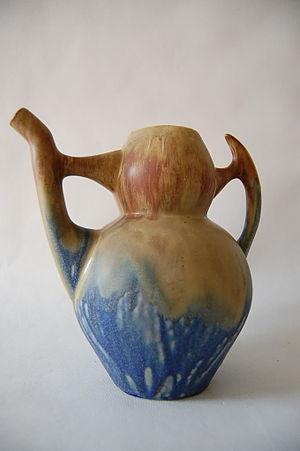
Pichet en grès flammé, Gilbert Méténier, France
Louis Méténier est un potier et céramiste français installé à Gannat. Son fils Gilbert Méténier, né à Moulins le 30 septembre 1876, lui succéda en 1920 et assura la renommée des grès d'art Méténier.